Brad McDonald

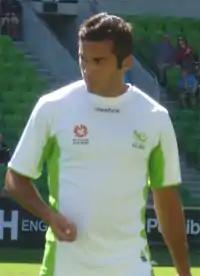
McDonald in 2010

McDonald was called up by Aurelio Vidmar for an Australia U-23 training camp in October 2011. At the time, he stated that he was still potentially interested in playing for Papua New Guinea as an alternative to Australia.